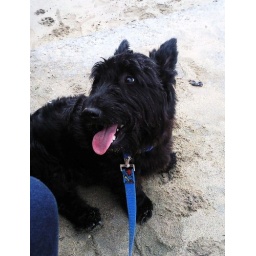
Taken on my phone on the beach in Kilkee, Co. Clare Aug '09